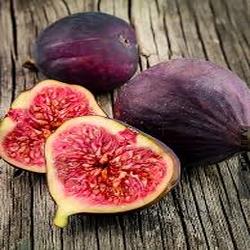
Label: Fig